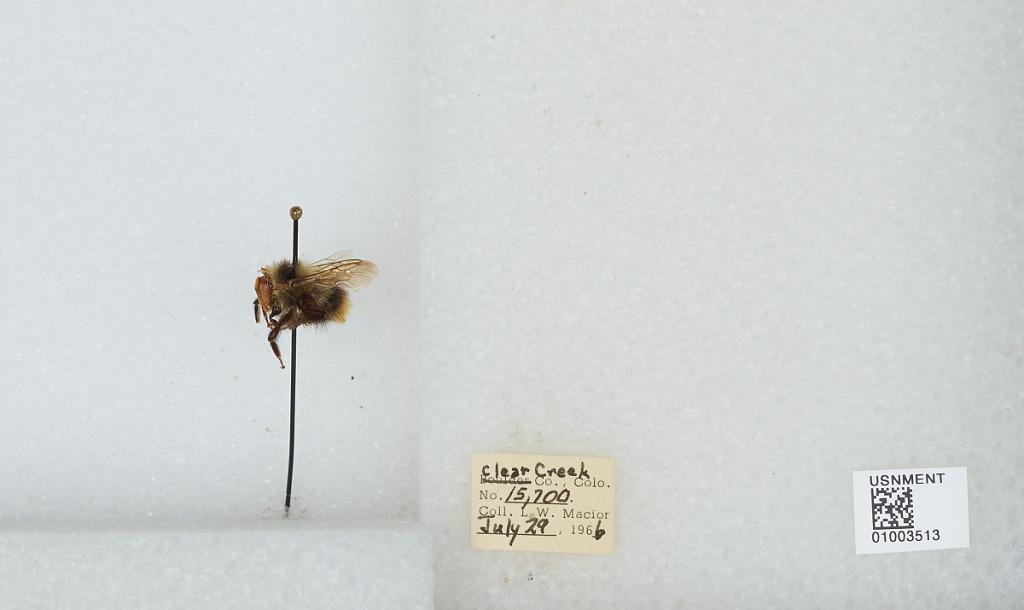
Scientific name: Bombus (Pyrobombus) frigidus Smith
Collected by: L. Macior
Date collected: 1966-7-29
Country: United States
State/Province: Colorado
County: Clear Creek
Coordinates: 39.6958, -105.725